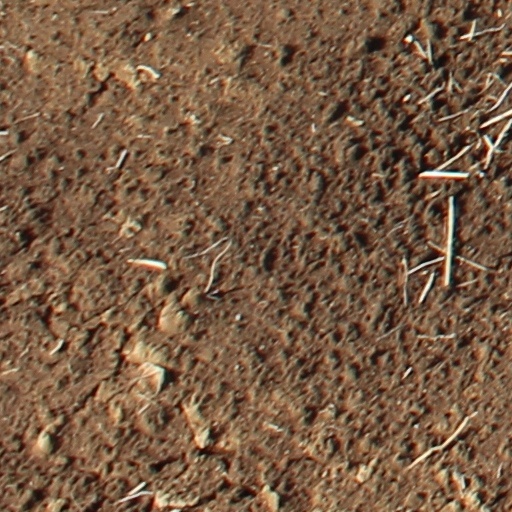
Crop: wheat